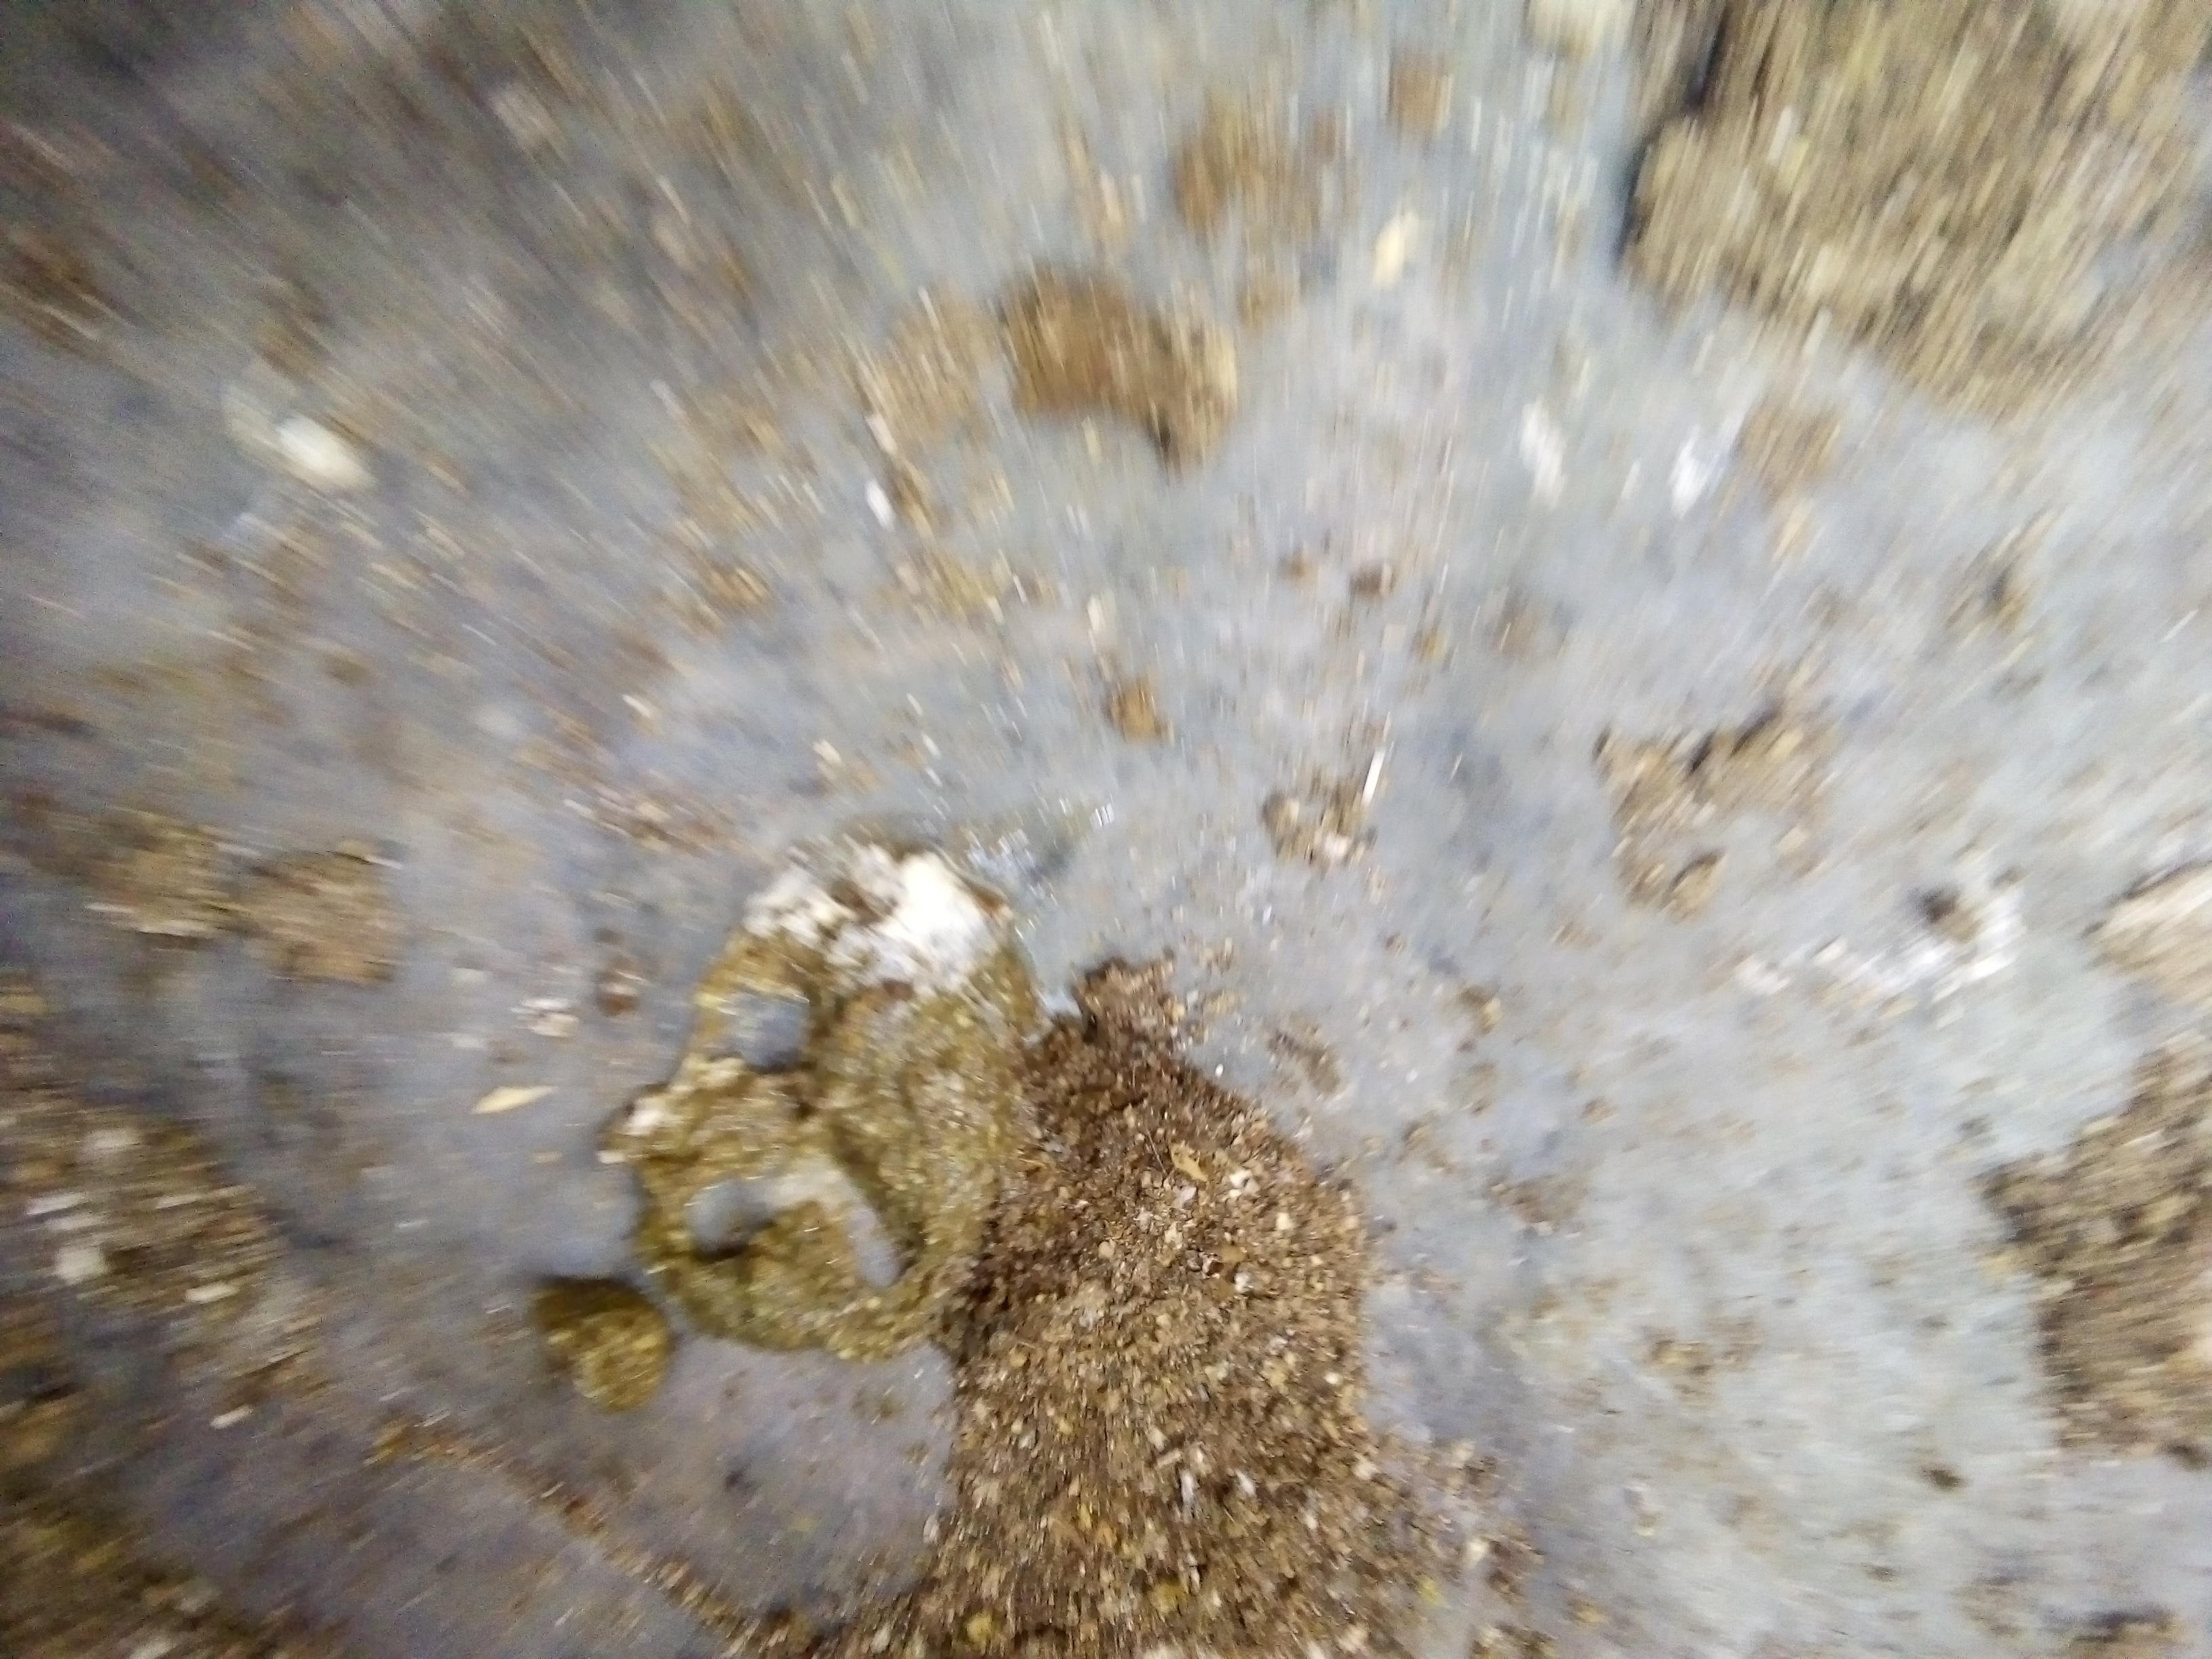
PCR-confirmed diagnosis: Salmonella